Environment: real
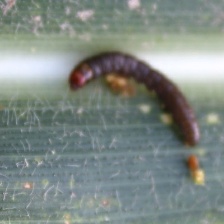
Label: fall_armyworm